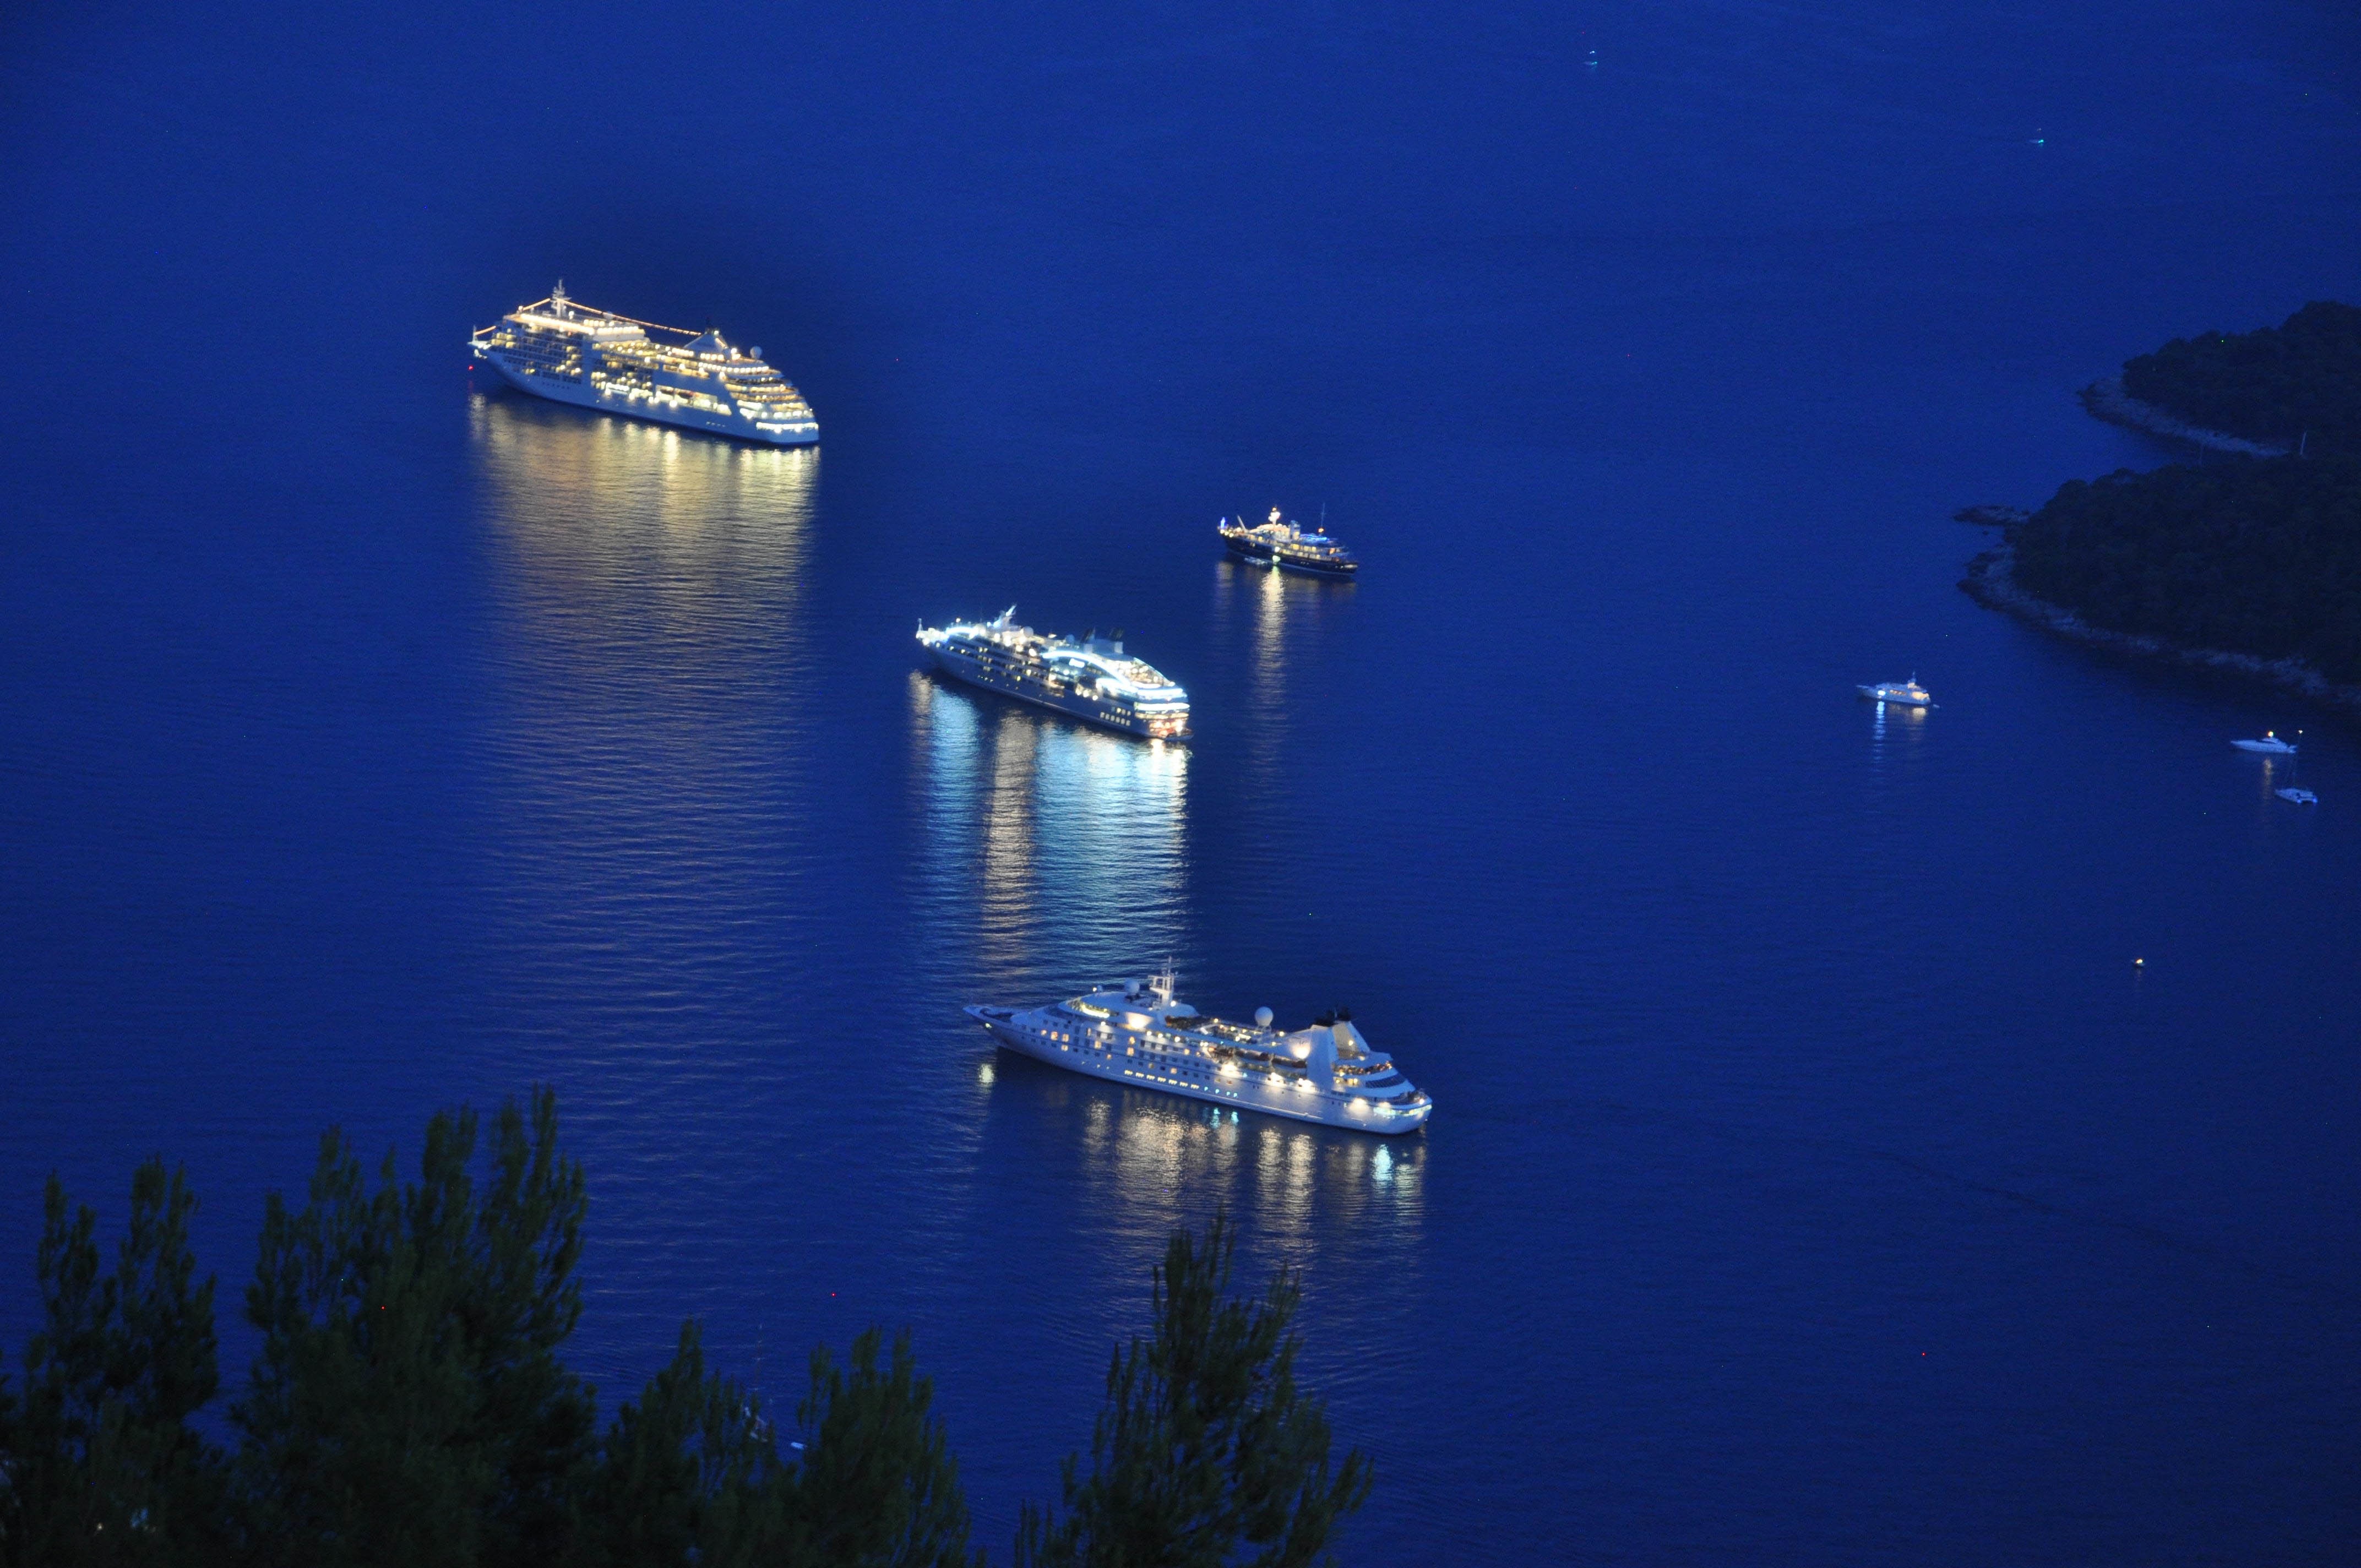
sea, water, ocean, night, dusk, reflection, vehicle, bay